Pristimantis ashaninka

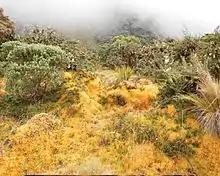
View of mountainous forest, in the Pui Pui Protection Forest, where the species is found.

The species is currently found in only one location, in the northeastern Pui Pui Protection Forest, 18 kilometers from the city of Satipo in Peru. The site is a valley through which the Bravo river flows, with altitudes between 1,700 and 1,800 meters, and has around the valley mountainous slopes covered by primary forests 15 to 20 meters high, where bromeliads, ferns and mosses are abundant. The temperature varies between 6 and 15 °C, and is characterized by a cold and humid climate. It is common to find several species of amphibians and reptiles in the area, several of which have been described recently, such as the Attenborough's rubber frog ("Pristimantis attenboroughi"). The species has been reviewed by the International Union for Conservation of Nature (IUCN) as a least-concern species because there is no significant threat to its habitat, which is currently preserved, and because it is likely to have a larger range. With the discovery of the species, 130 species are counted in the genus "Pristimantis" in Peru.